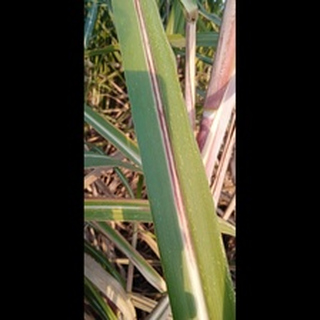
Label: sugarcane_red_rot